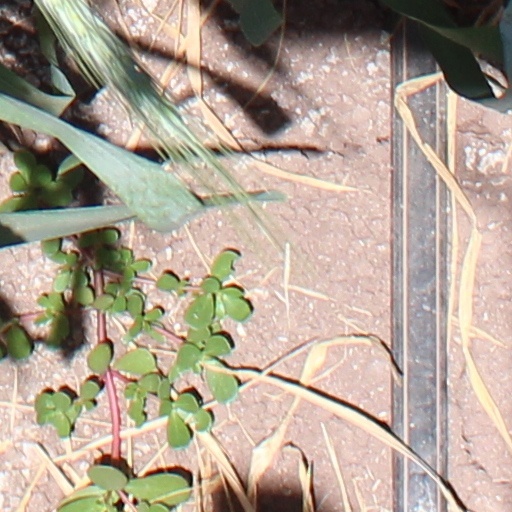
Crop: wheat